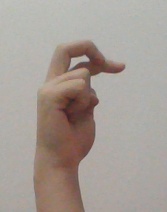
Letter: zay